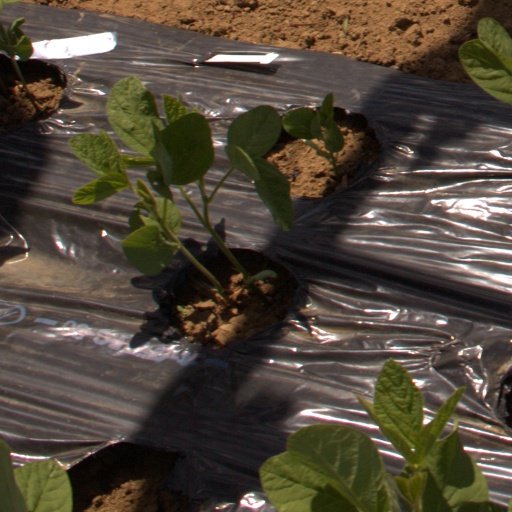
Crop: Jerusalem artichoke